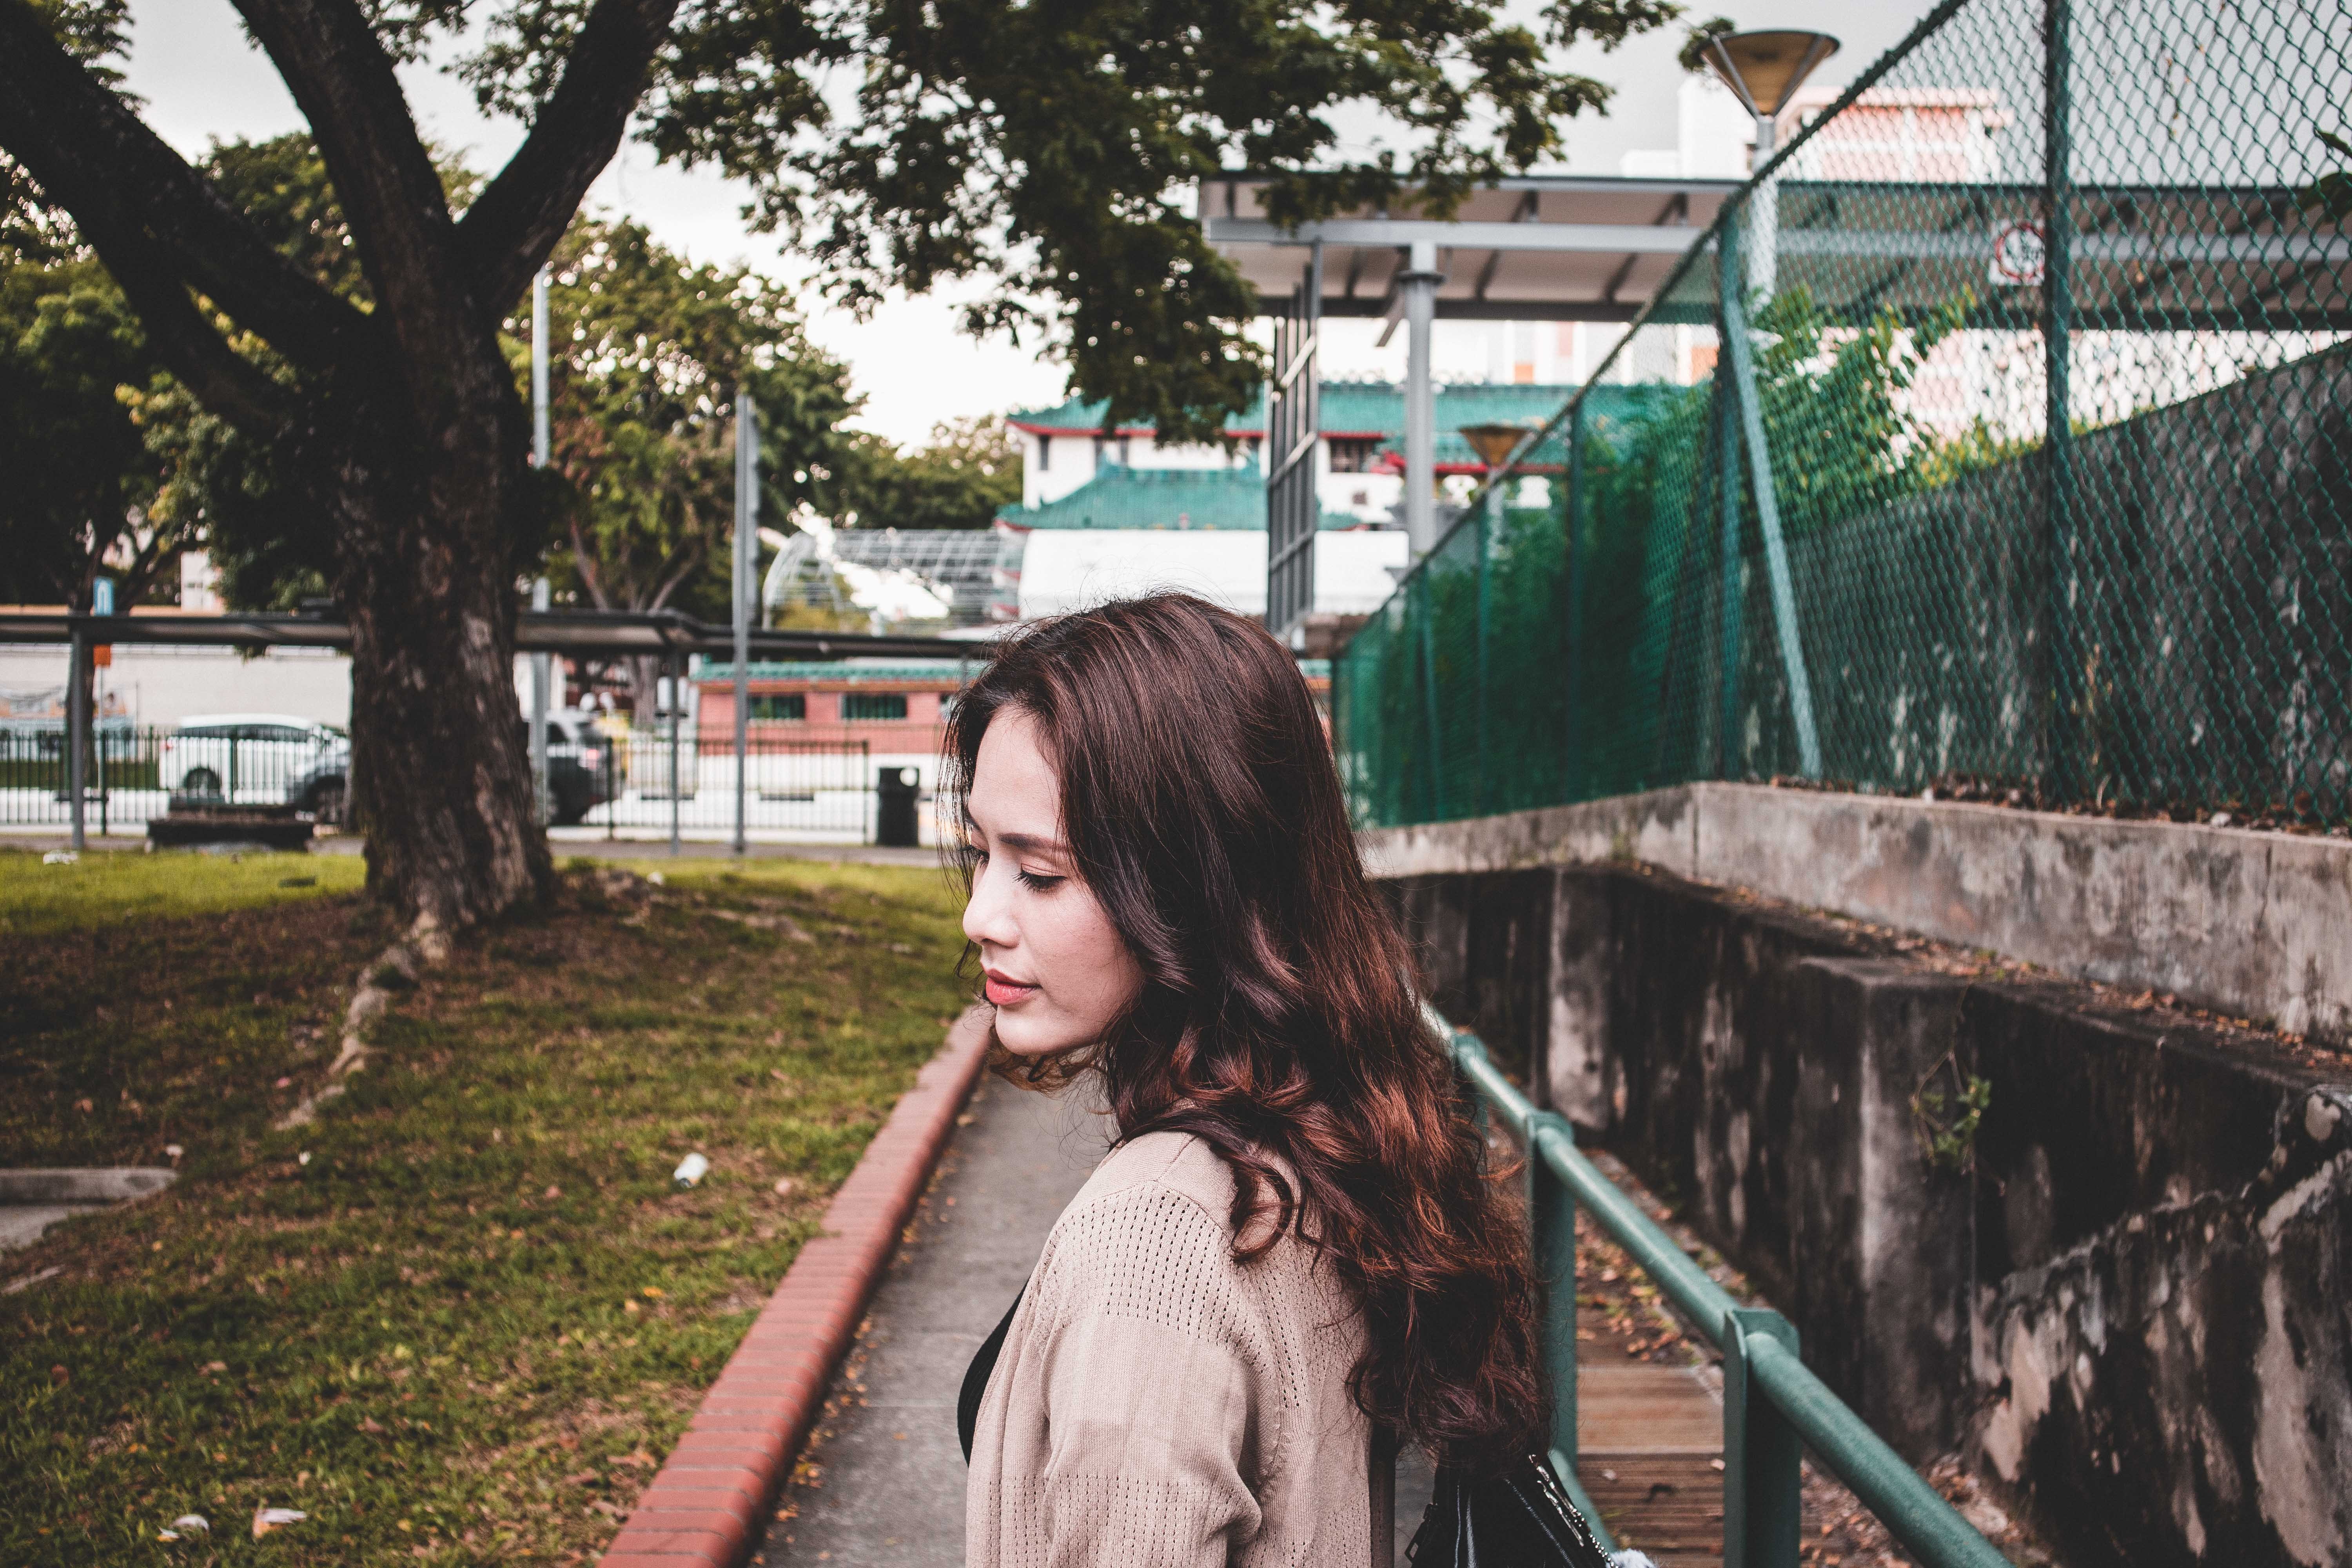
hair, photograph, beauty, hairstyle, tree, snapshot, long hair, fashion, black hair, grass, lip, photography, smile, brown hair, plant, street fashion, dress, leisure, glasses, photo shoot